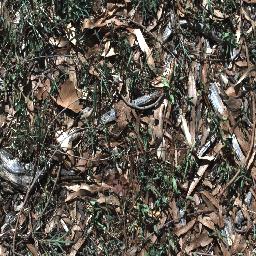
Label: negative